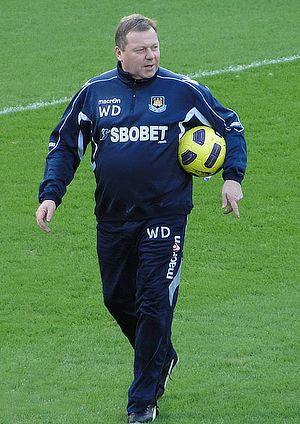
Walter John Downes, couramment appelé Wally Downes, est un footballeur puis entraîneur anglais, né le 9 juin 1961 à Hammersmith, Grand Londres, Angleterre. Évoluant au poste de milieu de terrain, il est principalement connu pour ses saisons à Wimbledon et pour avoir entraîné le Brentford FC et l'AFC Wimbledon.